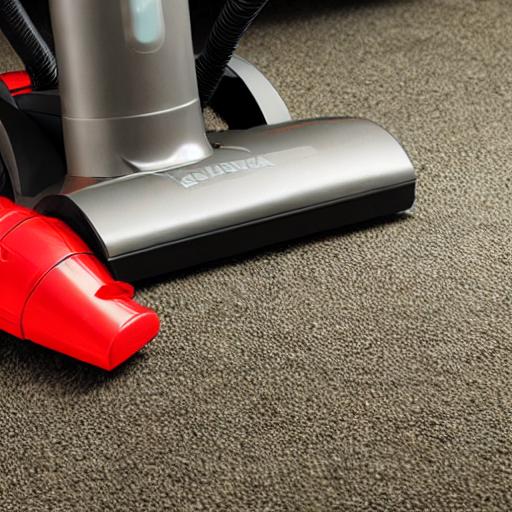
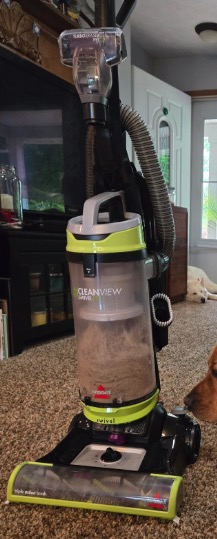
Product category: items_vacuum
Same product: no